Floigan Bros.

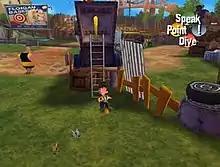
Screenshot showing both characters and actions available.

"Floigan Bros." is presented in a fully 3D environment in which the player is able to interact with almost everything. The setting is the brothers' junkyard and the surrounding areas such as the swamp, bluff, cavern and dog yard. The player is in direct control of Hoigle for the entirety of the game. When there is something to be interacted with, commands will appear within the Dreamcast's button layout. Hoigle can perform a variety of tasks to solve a puzzle or defeat one of the Baron's cats. However, the interaction with Hoigle's brother, Moigle, is the highlighted feature of the game. The more badly he is treated, the less friendly and responsive he becomes to the player's commands. The interactions with Moigle include hugging, punching him in the stomach, giving him something to eat and speaking to him. Moigle goes through different emotions depending what happens to him. For instance, Moigle can come in contact with a spider, and will not do anything until his fears are subsided. Alternatively, getting Moigle angry will cause him to become more aggressive, and, in turn, be used for throwing Hoigle to previously unreachable places. Another feature of Moigle is that the player can play short minigames with him to earn points. When enough points are collected, they can be used to make Moigle learn new skills, tricks and games. These new actions can be to overcome his fear of spiders, play with a yo-yo, and many others. According to "IGN", the game is very short and can be completed in an hour.